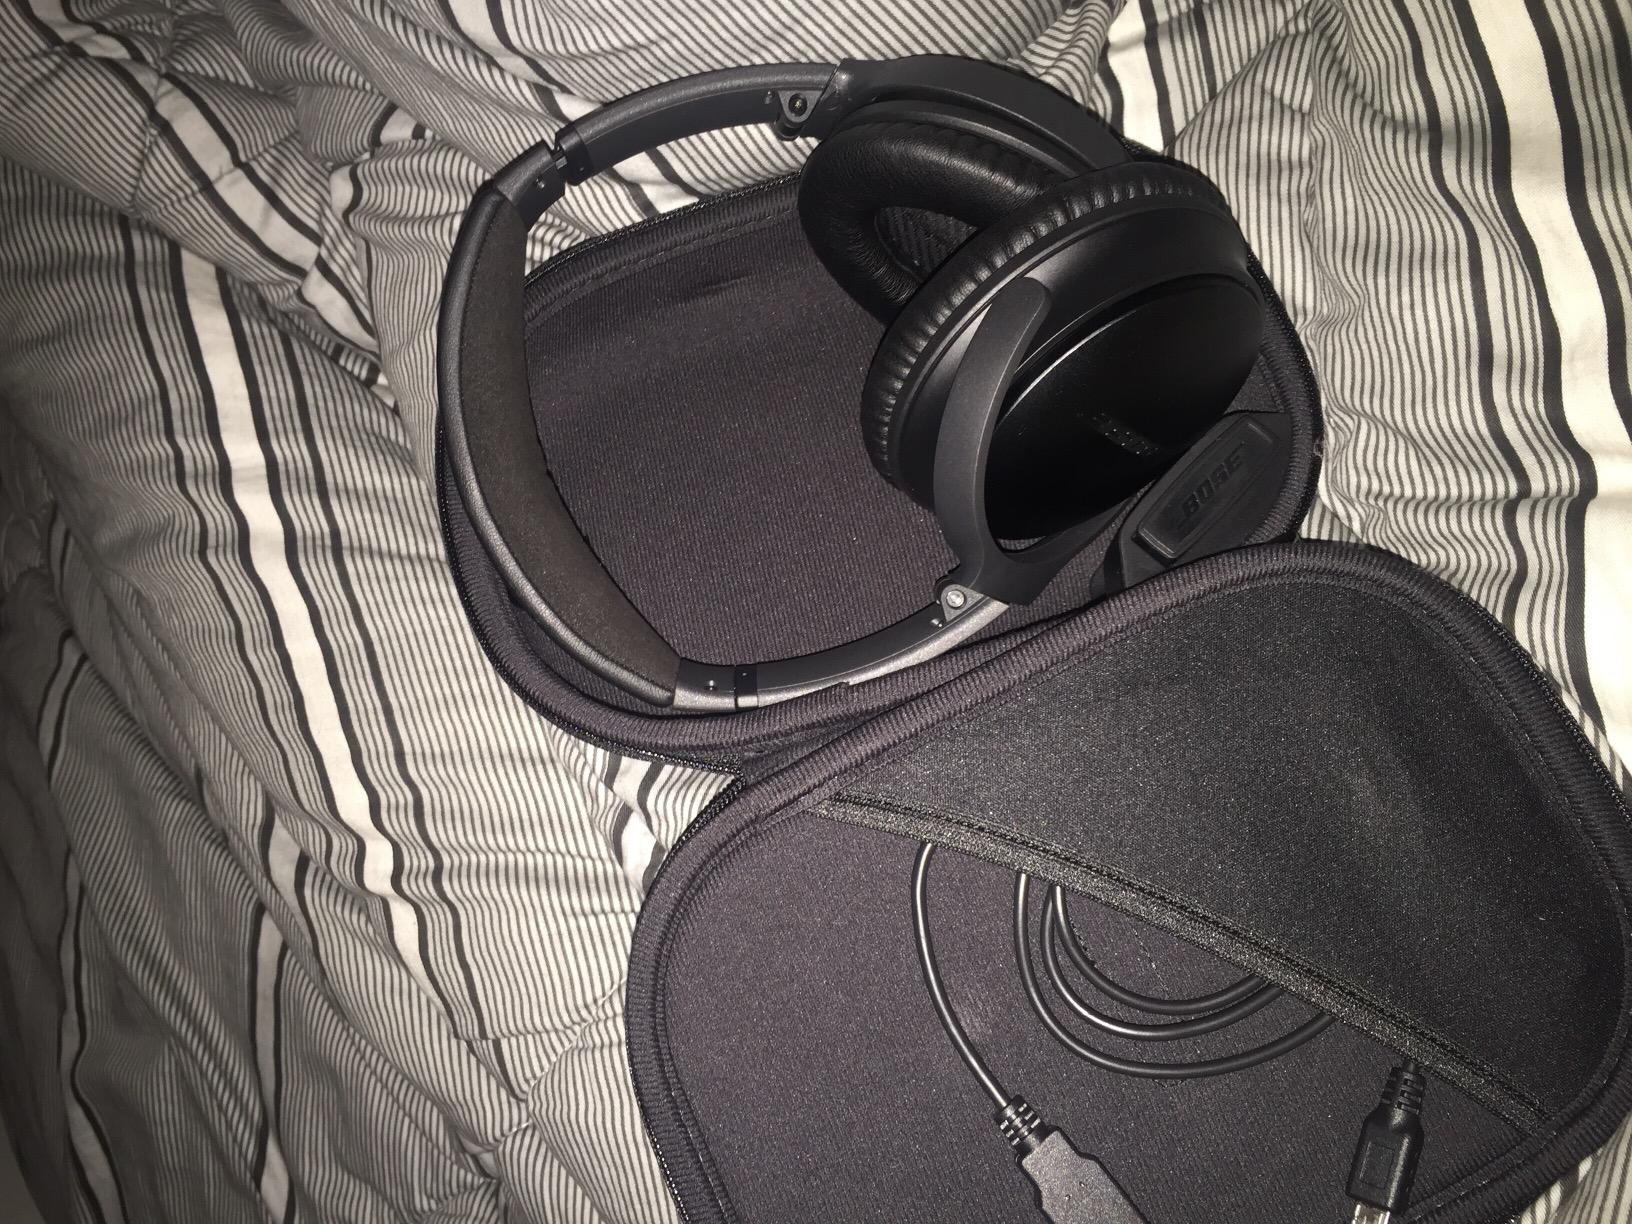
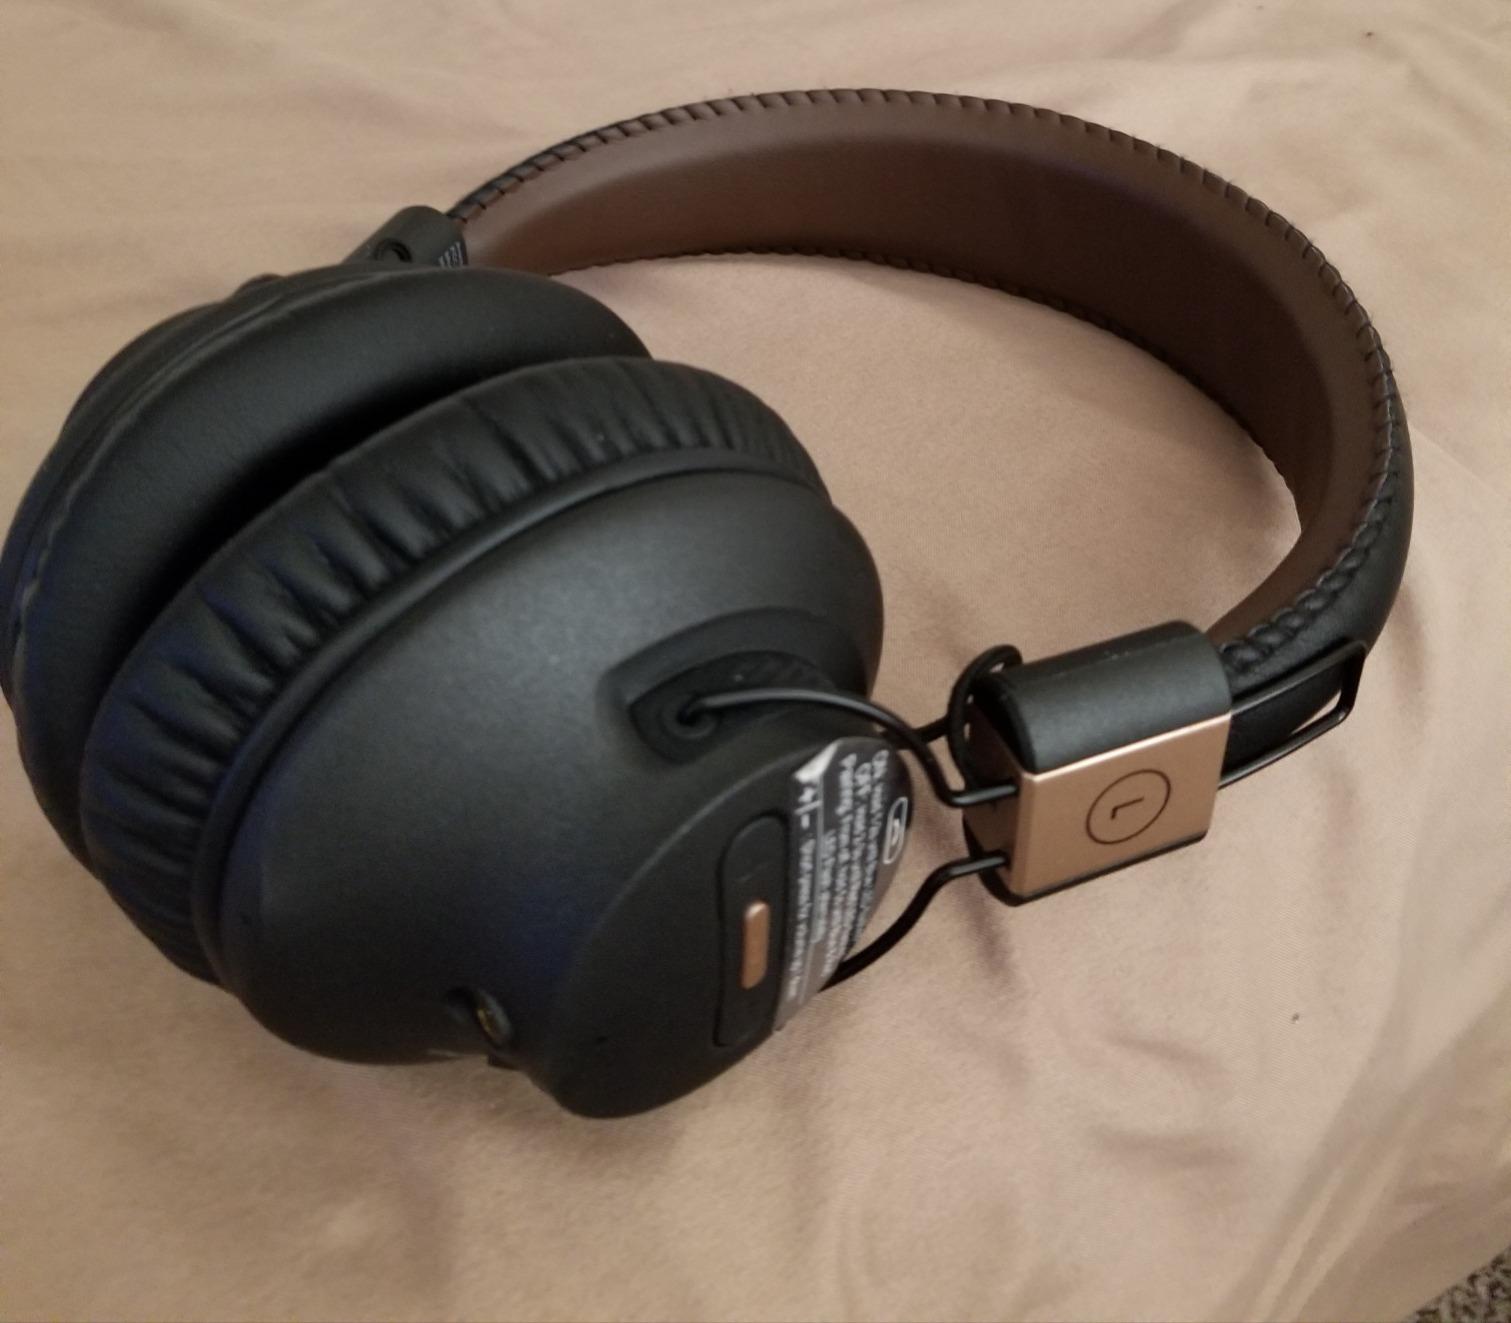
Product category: headphones
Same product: no